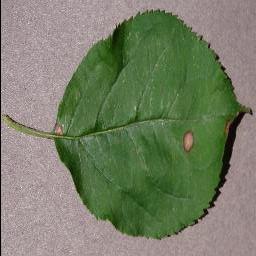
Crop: apple
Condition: black_rot